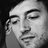
Emotion: neutral